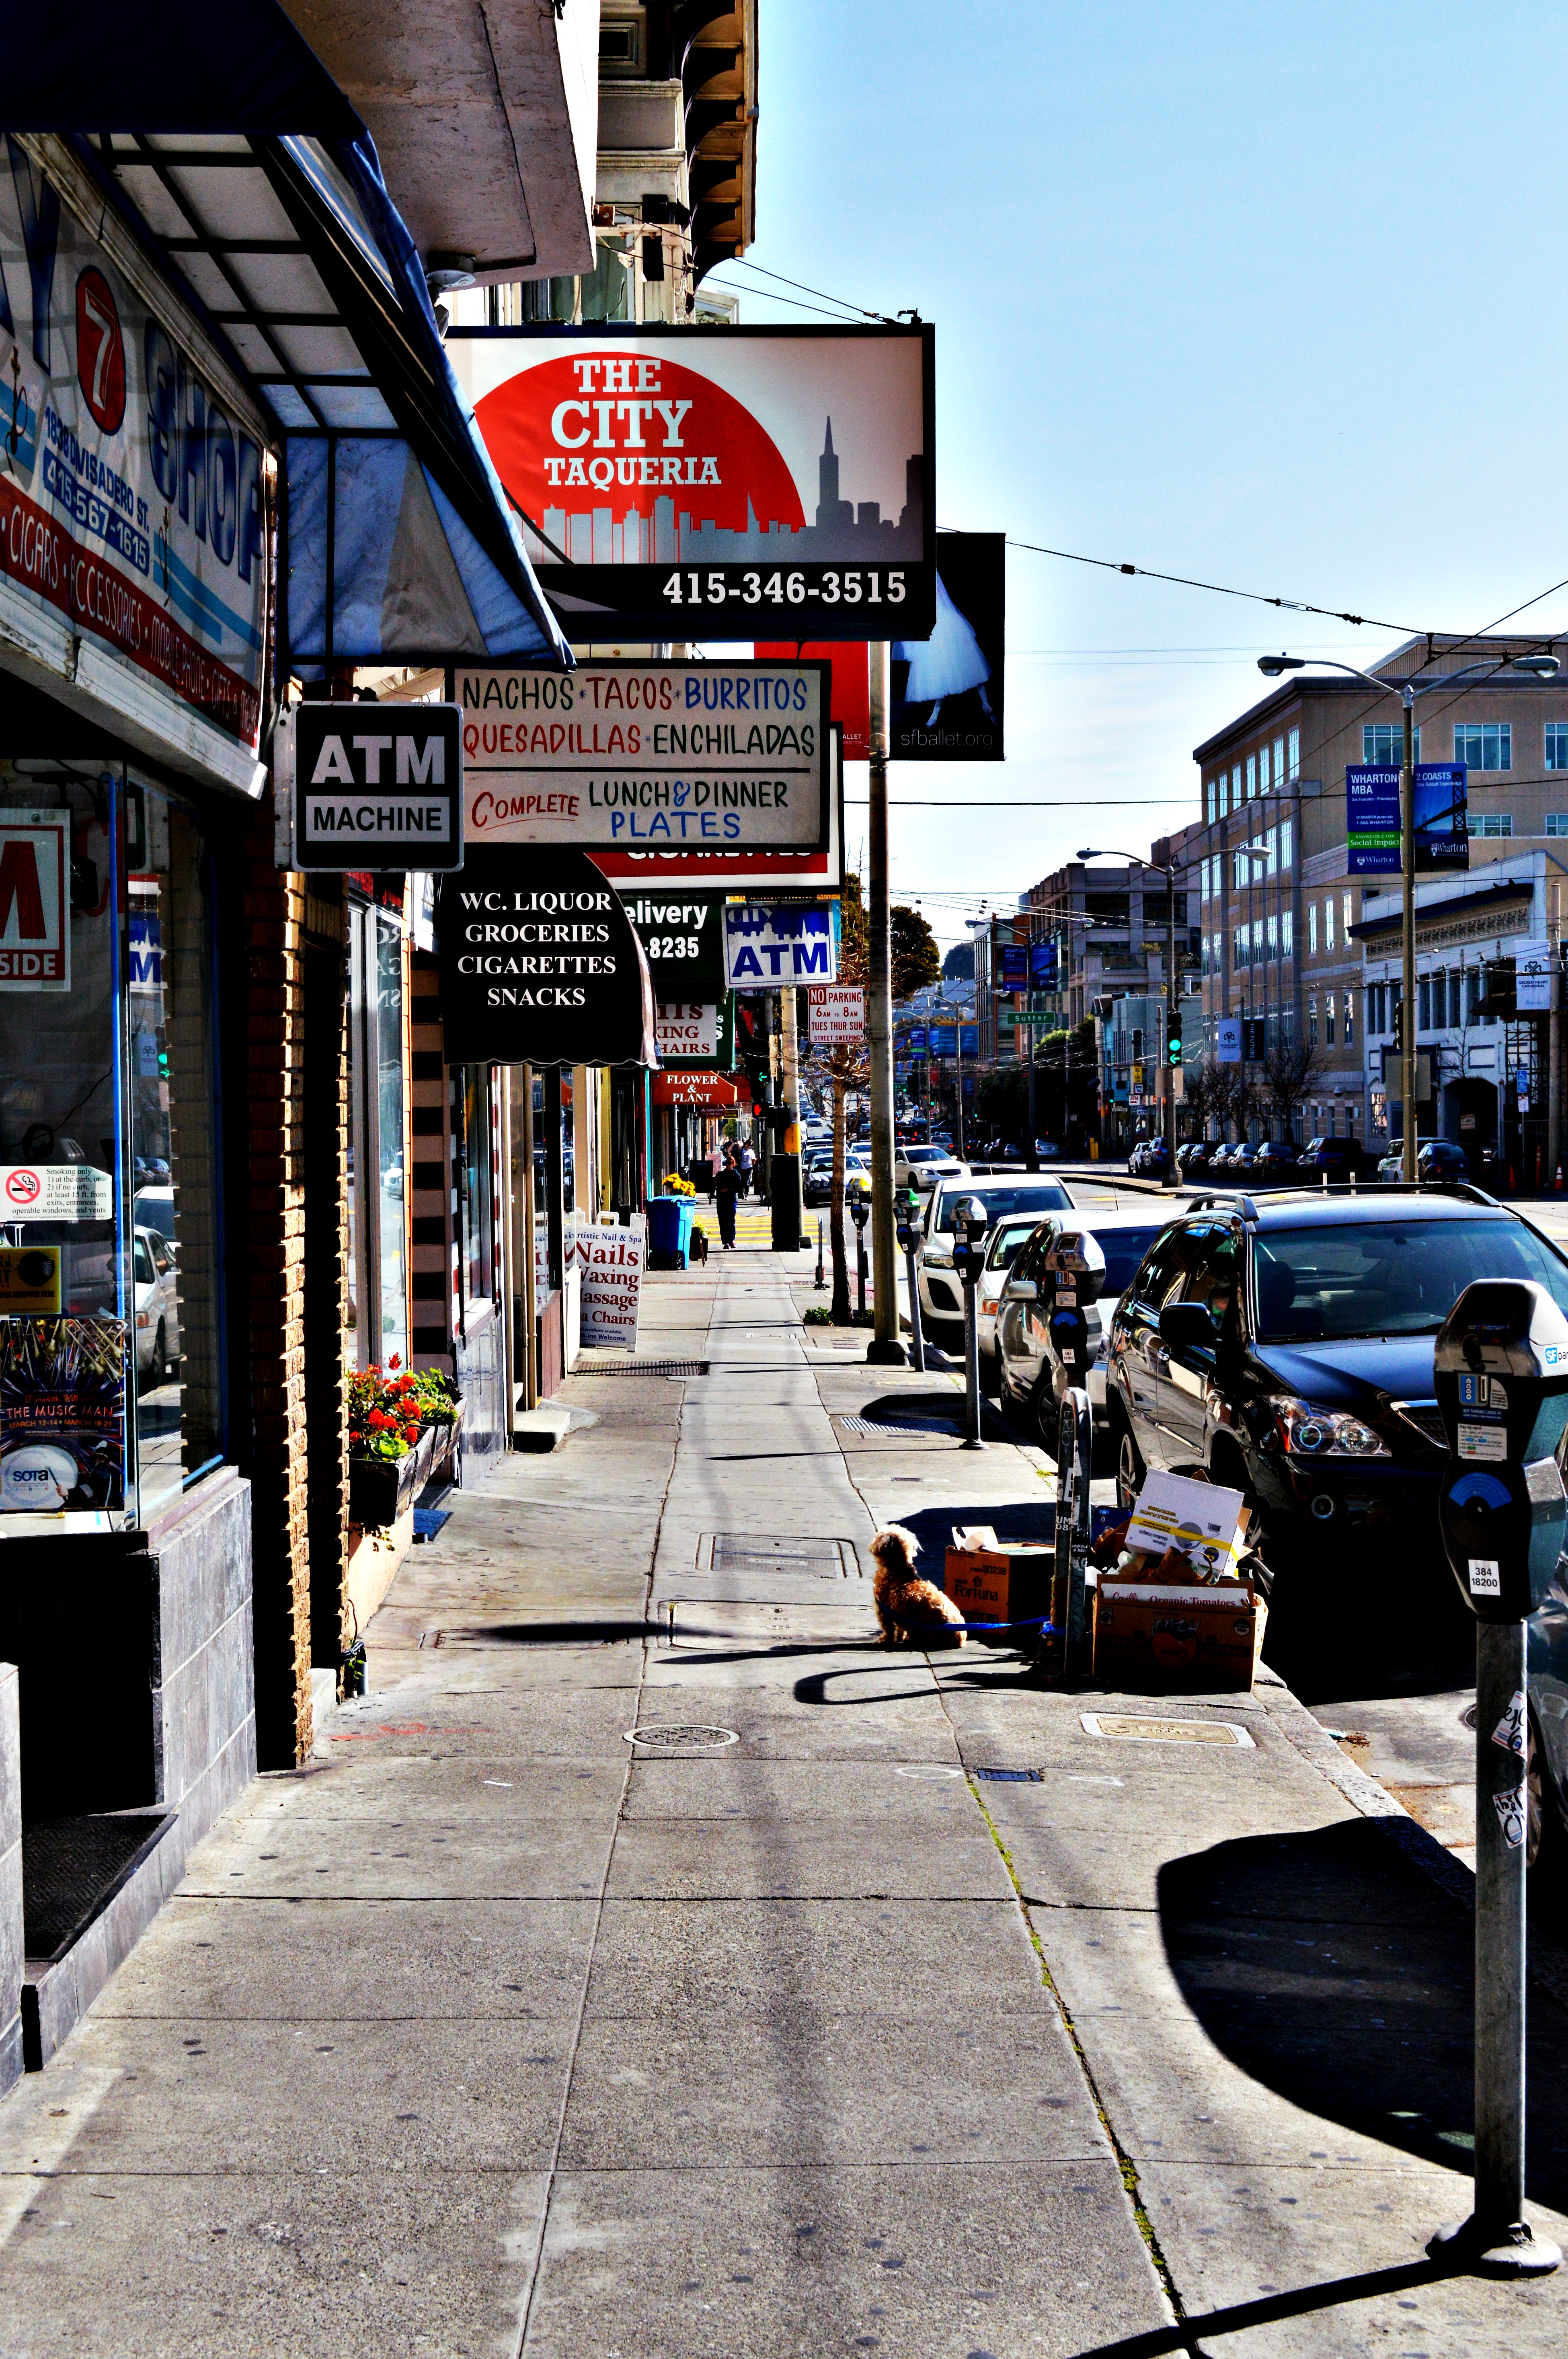
pedestrian, road, street, sidewalk, town, city, urban, pavement, downtown, travel, san francisco, walk, business, lifestyle, lane, california, district, infrastructure, signs, scene, neighbourhood, divisadero, urban area, human settlement